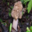
Label: mushroom